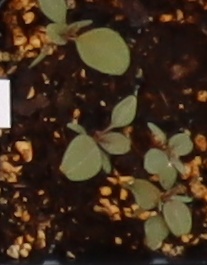
Label: Redroot Pigweed